Federal Building (Raleigh, North Carolina)

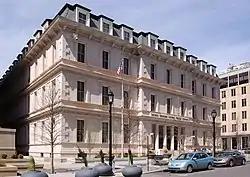

The Federal Building, also known as the Century Post Office, is a historic building located on Fayetteville Street in Raleigh, Wake County, North Carolina, United States. It was the first Federal Government project in the South following the Civil War. Construction of the building began in 1874 and was completed in 1878. The building's Second Empire design was by Alfred B. Mullett whose more famous works included the Old Executive Office Building located near the White House. The Federal Building was listed on the National Register of Historic Places in 1971 and is a Raleigh Historic Landmark.